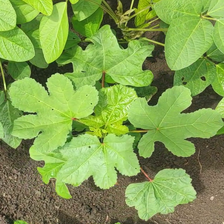
Weed species: Little_Mallow(Malva parviflora)